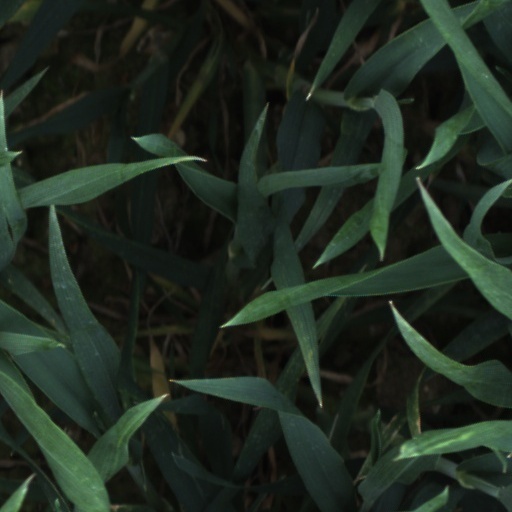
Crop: wheat